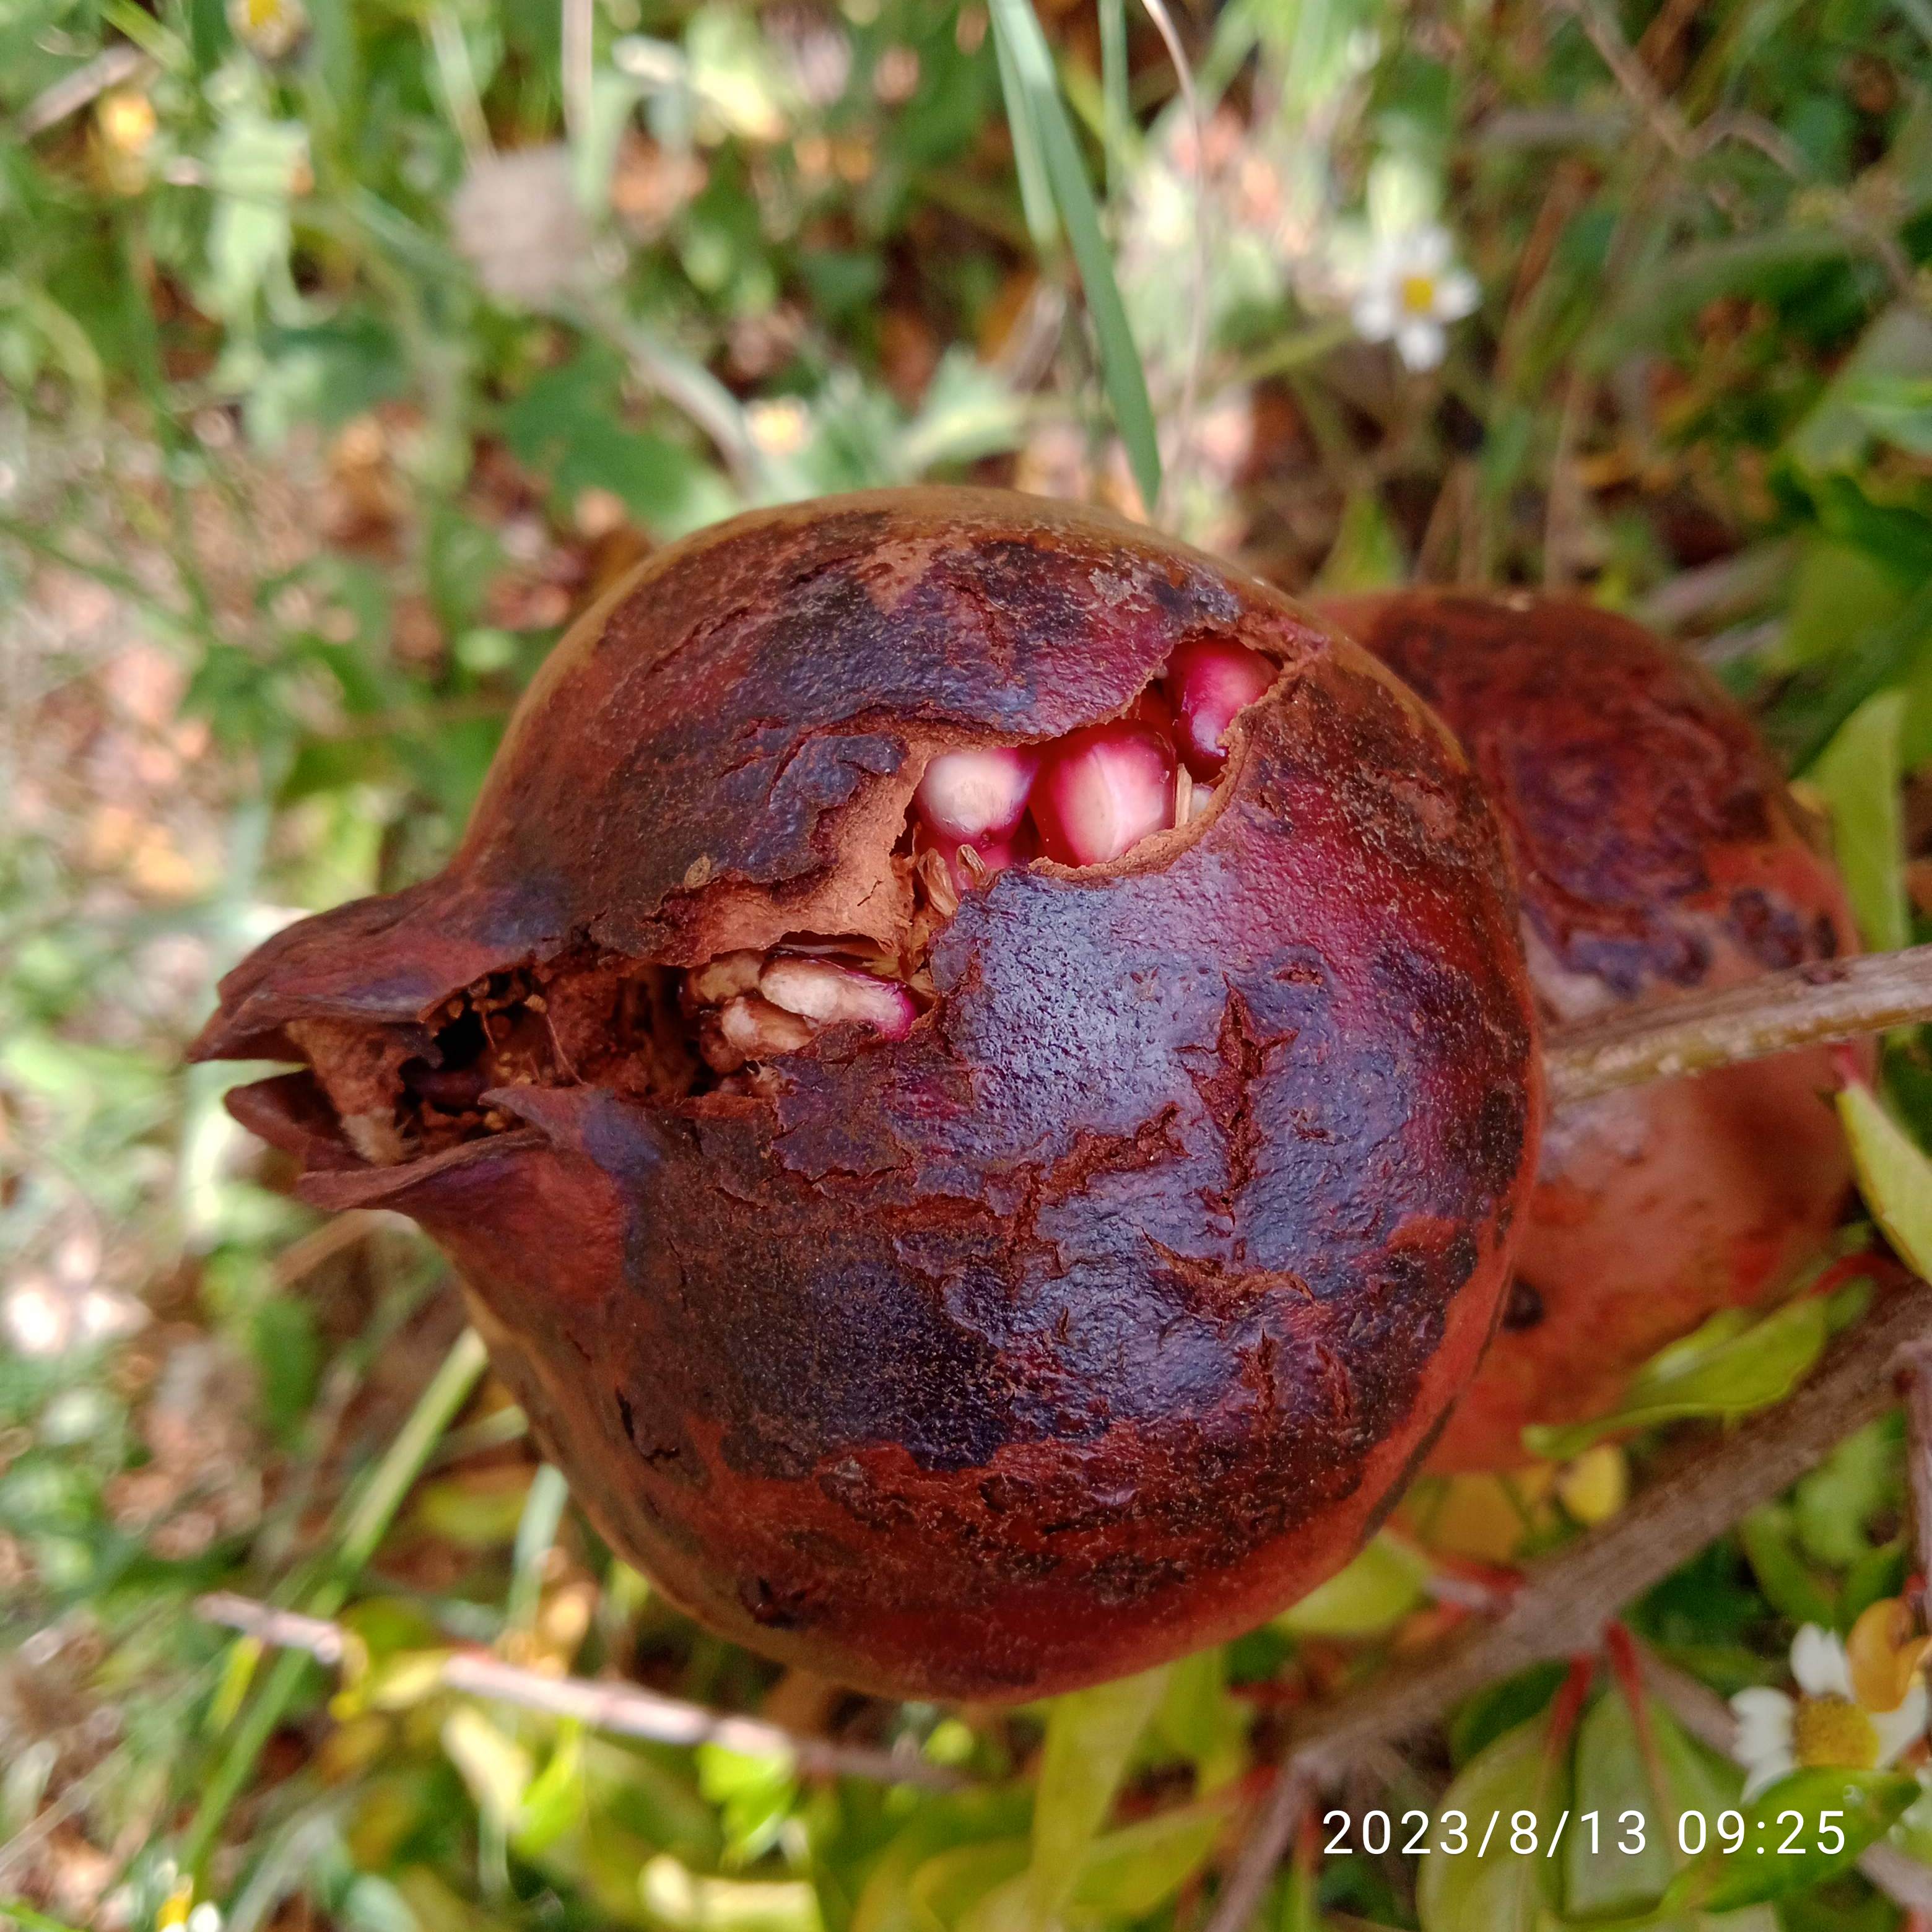
Label: Bacterial_Blight